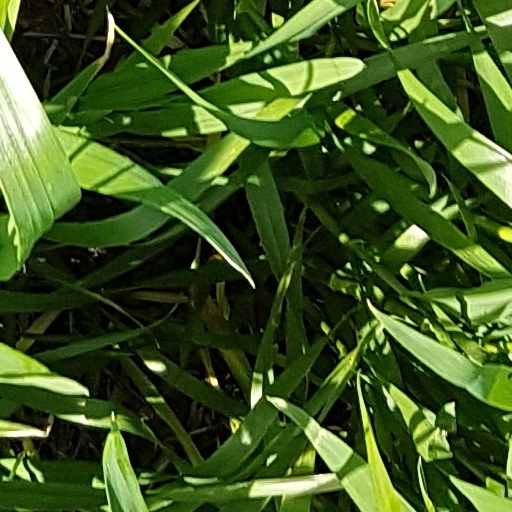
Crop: wheat